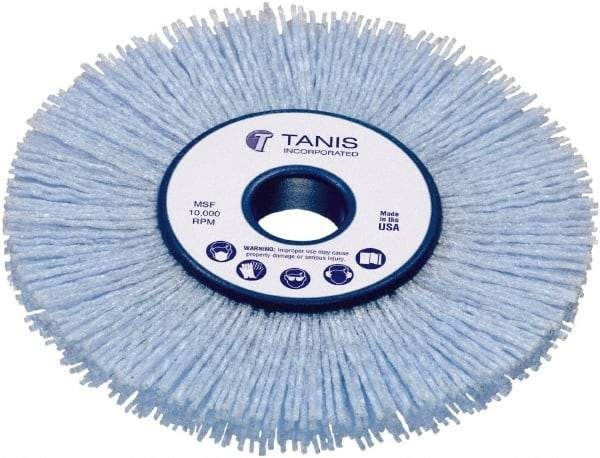
Tanis - 10" OD, 2" Arbor Hole, Crimped Nylon Wheel Brush - 1" Face Width, 1-1/2" Trim Length, 0.055" Filament Diam
Item #: 31879711 Brand: Tanis Model #: 30217 Exact Tooling IR#: 04 Features and Benefits Crimped brushes provide additional strength compared to straight brushes and are commonly used where a knotted brush's impact would alter the working surface. Nylon is used in wet and dry environments. It has a low moisture absorption rate and conforms well to surfaces. Product Specifications Outside Diameter (Inch) 10 Arbor Hole Size (Inch) 2 Wire Type Crimped Fill Material Nylon Face Width (Inch) 1 Trim Length (Inch) 1-1/2 Filament Wire Diameter Range 0.0300 & Above Filament/Wire Diameter (Decimal Inch) 0.0550 Encapsulated No Brush Color Blue
Brand: Tanis
Category: Hardware > Tool Accessories > Sanding Accessories > Sandpaper & Sanding Sponges > Sanding Cords